Civil rights movement (1865–1896)

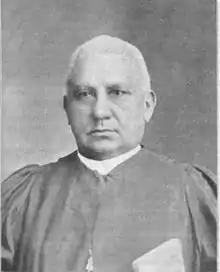
Bishop Henry McNeal Turner, AME leader in Georgia.

The most well organized and active of the Black churches was the African Methodist Episcopal church (AME). In Georgia, AME Bishop Henry McNeal Turner (1834–1915) became a leading spokesman for justice and equality. He served as a pastor, writer, newspaper editor, debater, politician, the chaplain of the Army, and a key leader of emerging Black Methodist organization in Georgia and the Southeast. In 1863, during the Civil War, Turner was appointed as the first Black chaplain in the United States Colored Troops. Afterward, he was appointed to the Freedmen's Bureau in Georgia. He settled in Macon, Georgia, and was elected to the state legislature in 1868 during Reconstruction. He planted many AME churches in Georgia. In 1880, he was elected as the first southern bishop of the AME Church after a fierce battle within the denomination. He fought Jim Crow laws.